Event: Nepal Earthquake
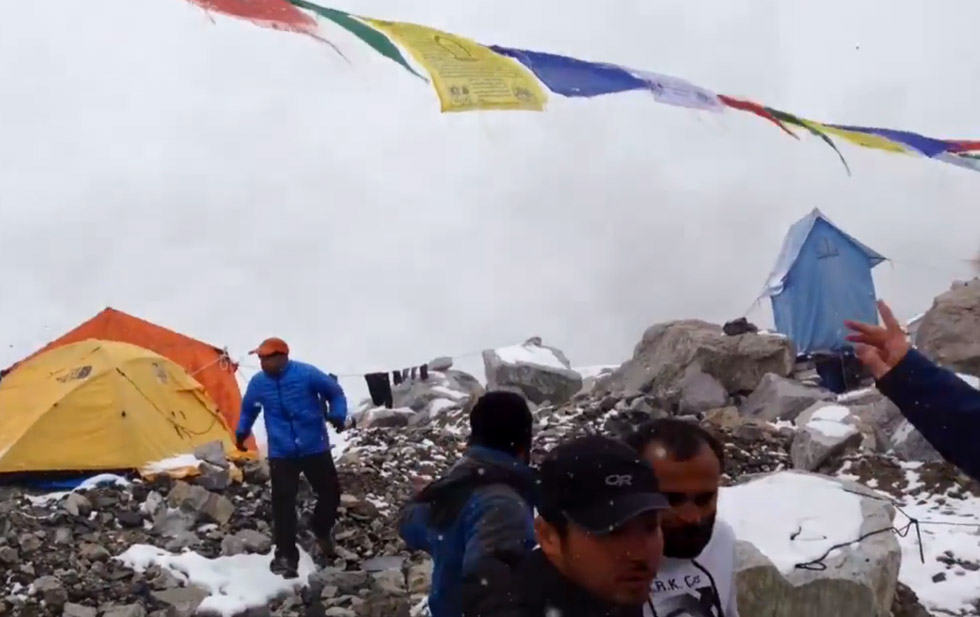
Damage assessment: no_damage